Ernesto Muyshondt

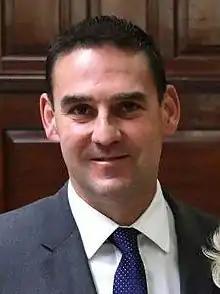
Muyshondt in 2018

Ernesto Luis Muyshondt García Prieto (born 30 August 1975) is a Salvadoran businessman, politician and member of the Nationalist Republican Alliance (ARENA) party. He served as the mayor of San Salvador, the capital and largest city in El Salvador, from 2018 to 2021. He was previously a deputy of the Legislative Assembly of El Salvador from 2015 until 2018.